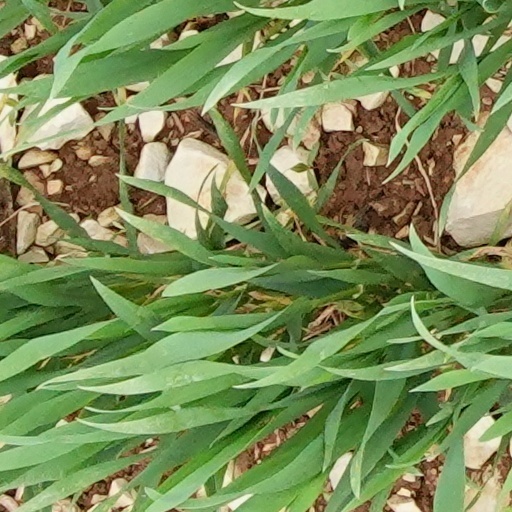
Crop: wheat